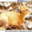
Label: deer